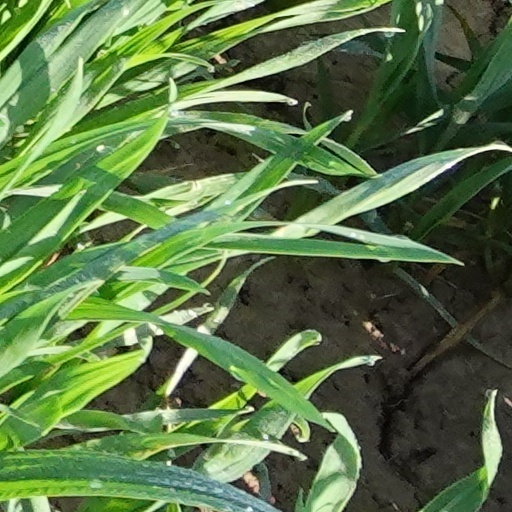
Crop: wheat